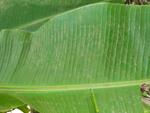
Label: xamthomonas